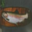
Label: trout